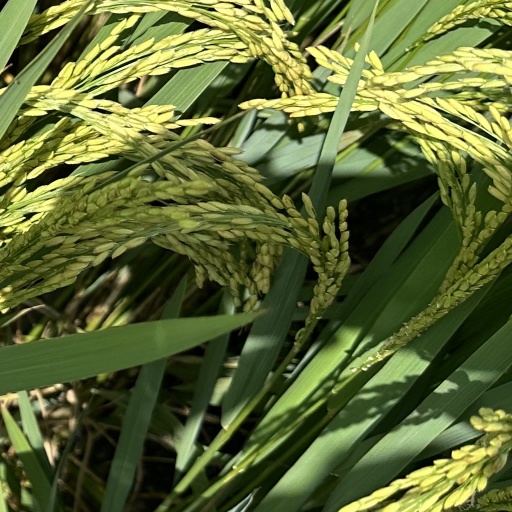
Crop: rice